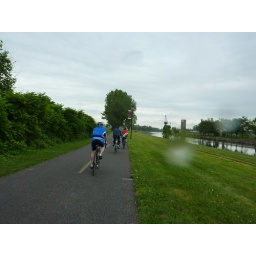
John on the bike trail following a cute little dog in a basket.